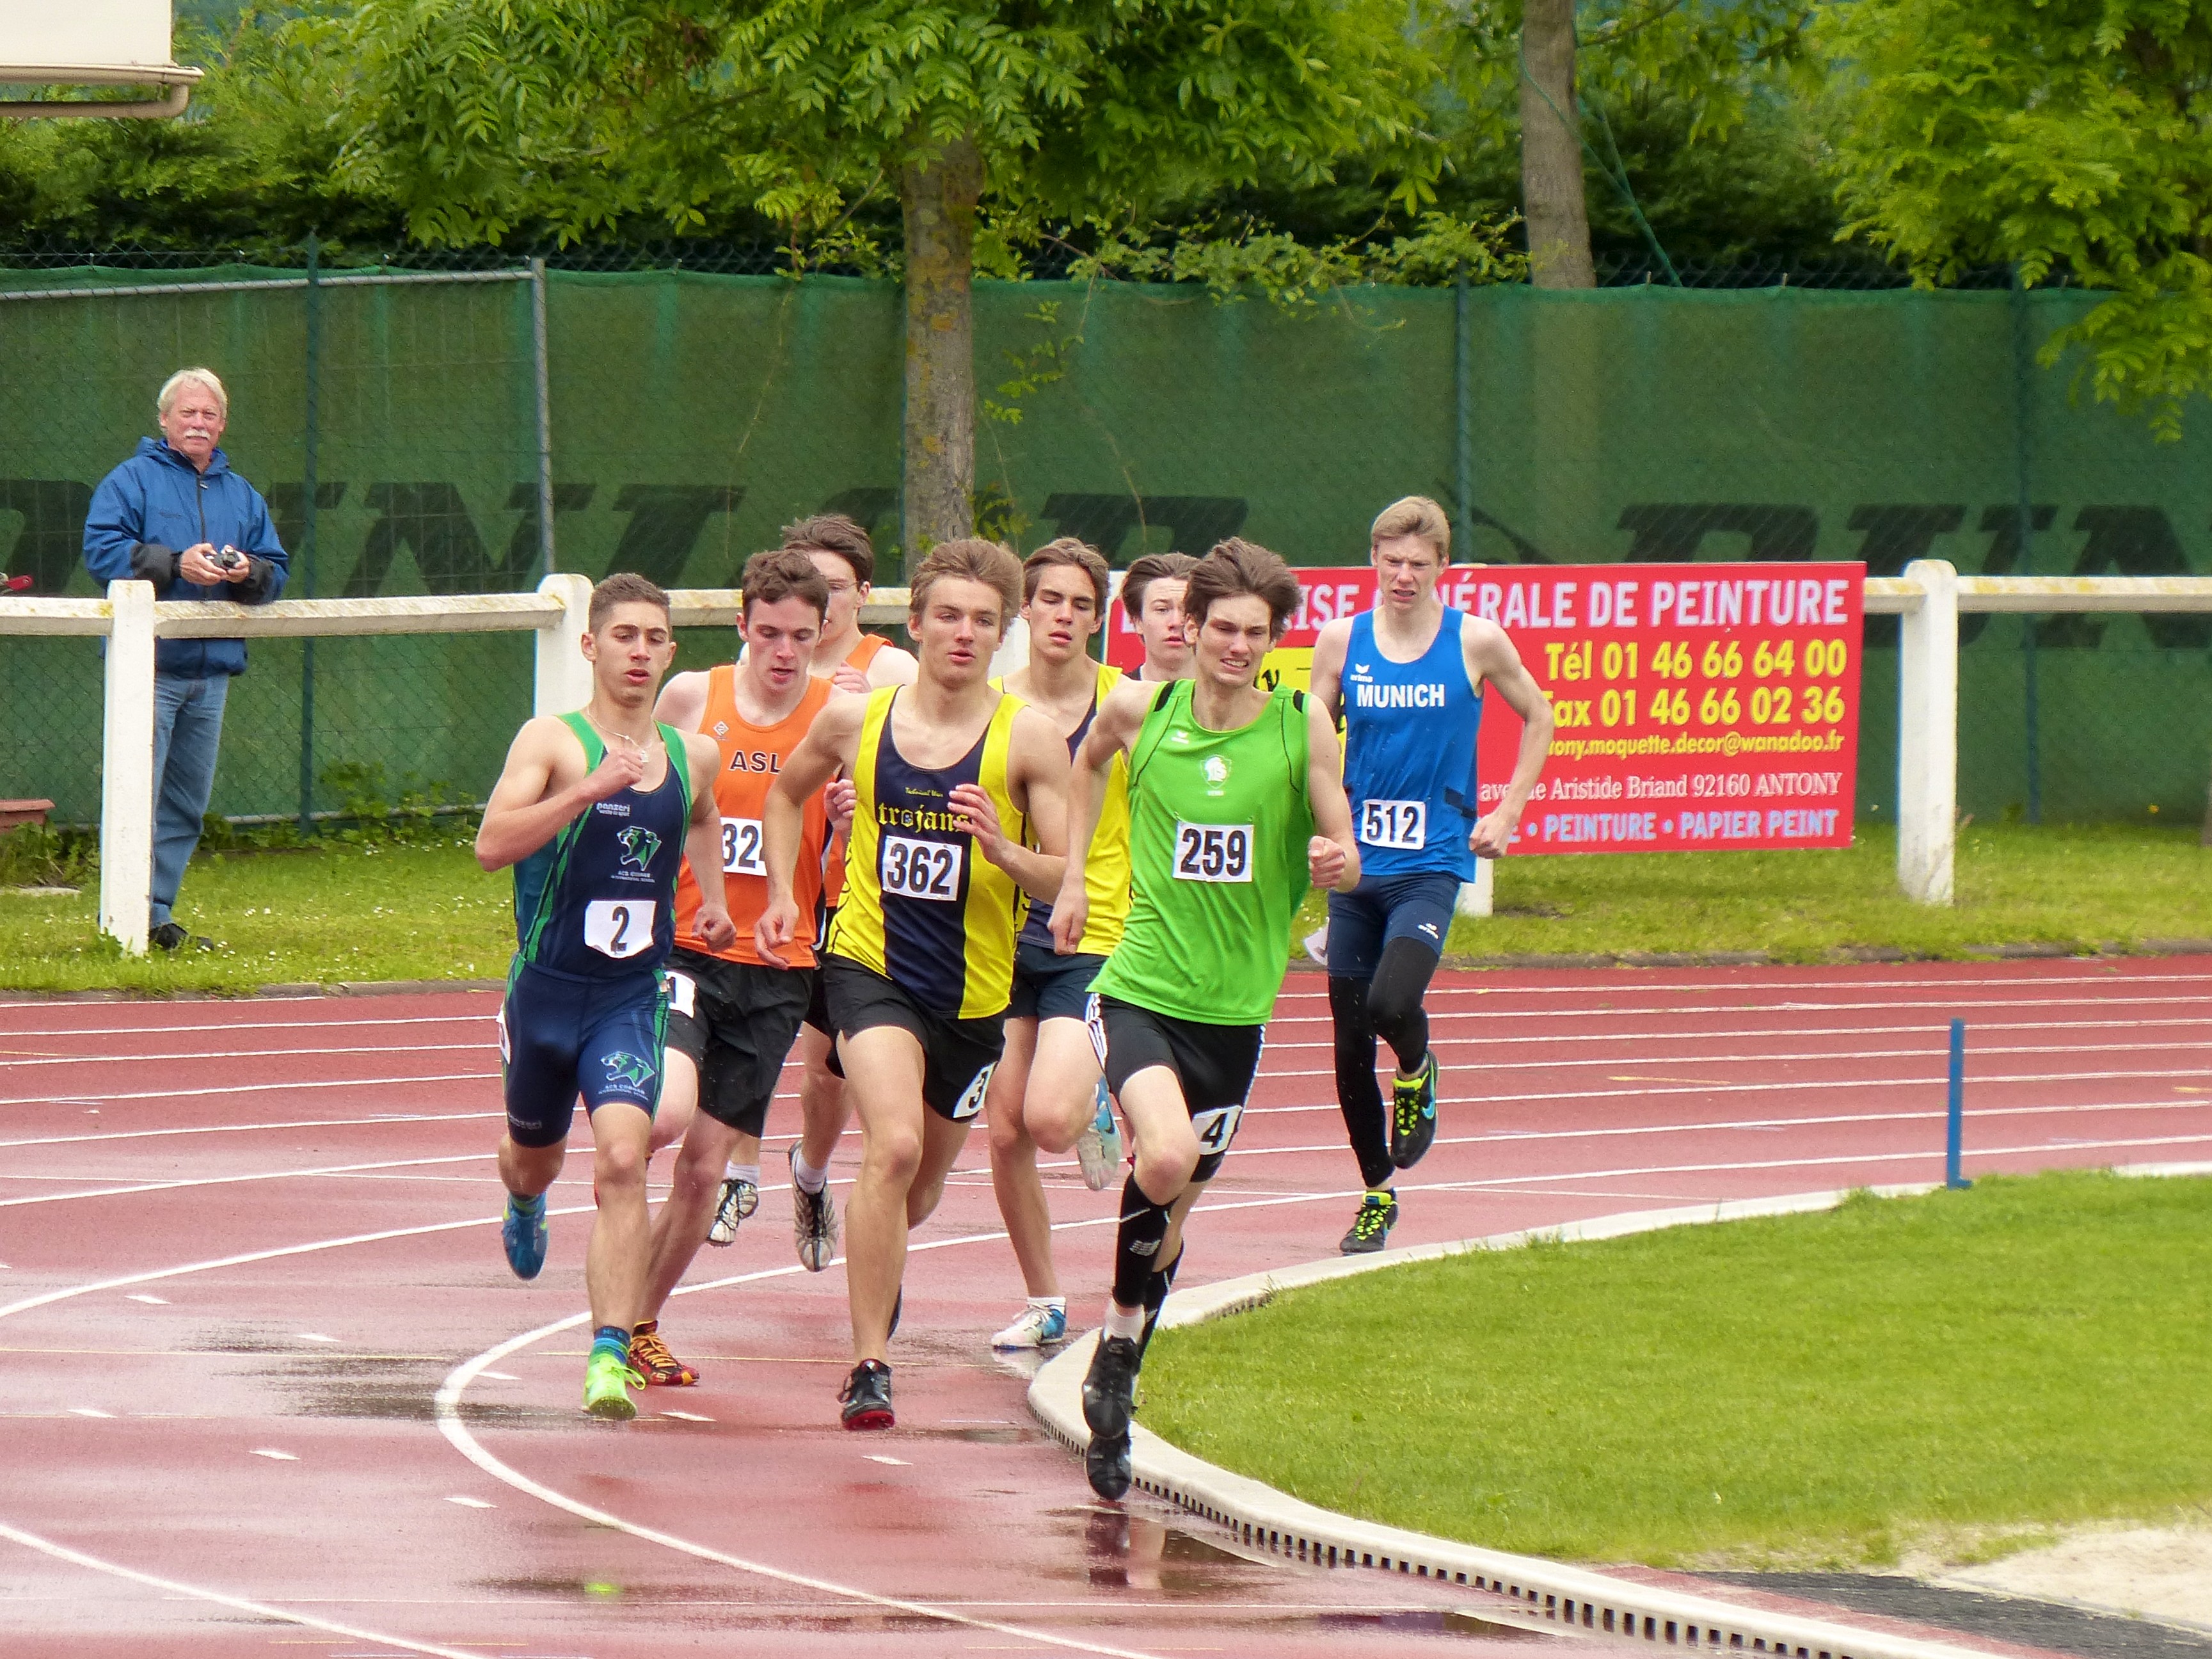
running, paris, 2013, team, sports, endurance, highschool, athletics, isst, sprint, trackandfield, physical exercise, human action, endurance sports, duathlon, track and field athletics, middle distance running, 800 metres, 4 100 metres relay